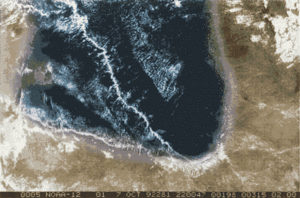
Le Morning Glory Cloud, ou Gloire du matin, est un nuage rare pouvant être observé entre septembre et octobre au nord de l’Australie dans le Golfe de Carpentarie. C’est un nuage en forme de rouleau mesurant jusqu’à 1000 kilomètres de long, 1 à 2 kilomètres de haut et pouvant atteindre une vitesse de déplacement de 40 kilomètres par heure.